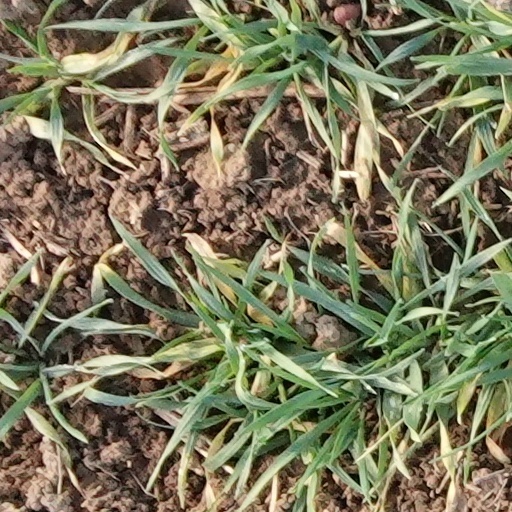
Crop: wheat